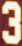
Number: 3